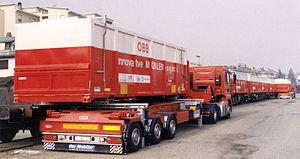
La conteneurisation est un système de transport de fret intermodal utilisant des conteneurs. Ceux-ci sont basés sur des dimensions standardisées. Ils peuvent être chargés et déchargés, empilés et transportés sur de longues distances, transféré d'une mode de transport à un autre sans avoir à être ouvert. Le système de chargement est mécanisé afin que toute manipulation soit faite par des grues et des chariots élévateurs. Tous les conteneurs sont numérotés et suivi grâce à des systèmes numériques.